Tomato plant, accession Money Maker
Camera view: vertical (180 deg); turntable rotation: 300 degrees
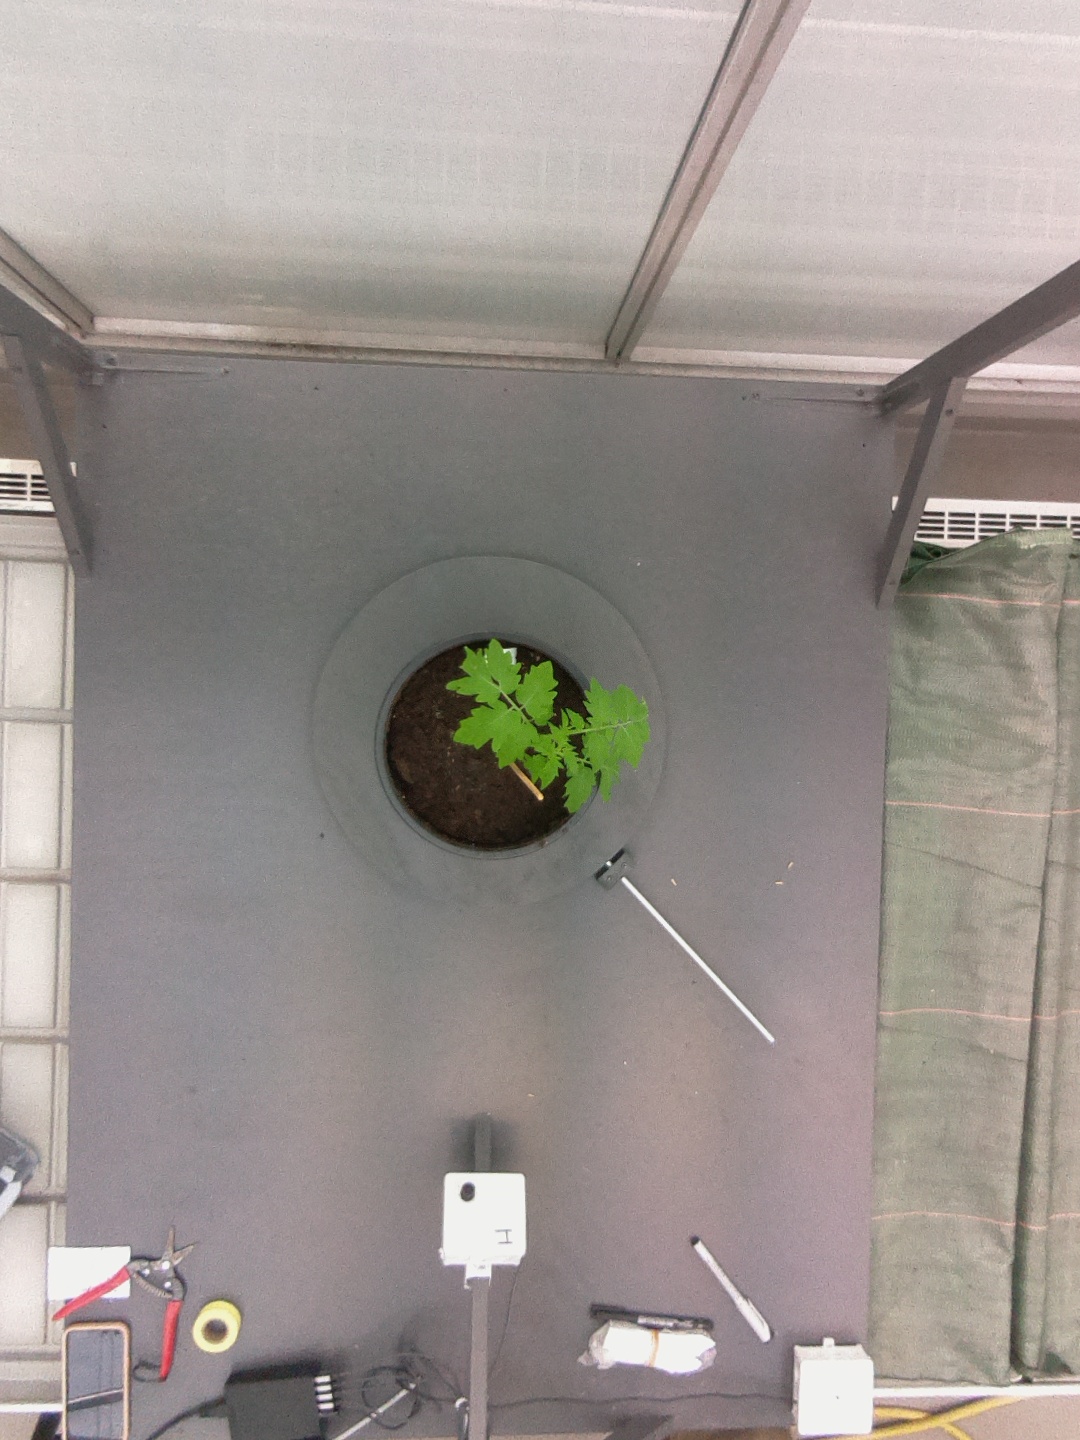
BBCH growth stage 13: 6 of true leaves visible